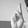
ASL letter: R